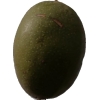
Label: nut